Kunal Kamra

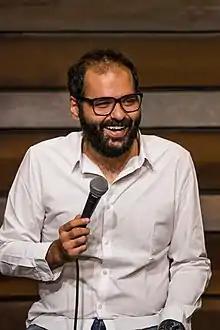
Kamra in 2018

Kunal Kamra (born 3 October 1988) is an Indian standup comedian and political satirist known for his observational comedy about absurdities of life. His performances include jokes about politics, cabbies, bachelor life and TV advertisements.